Ford Mustang (fifth generation)

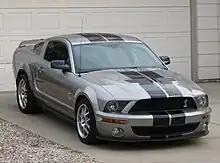
Shelby GT500

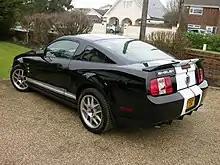
Shelby GT500 (with export modifications)

For 2007, Ford's SVT launched the Shelby GT500, a successor to the 2003/2004 Mustang SVT Cobra. The GT500 shared basic design characteristics with the Mustang V6 and GT. It retained the same basic live axle rear suspension setup of the Mustang V6 and GT, with minor durability enhancements such as thicker sheet metal supports and extra welds, as well as redesigned strut towers to accommodate a wider engine. The supercharged and intercooled Ford Modular DOHC 4 valves per cylinder V8 engine with an iron block and aluminum heads was rated at at 6,000 rpm and of torque at 4,500 rpm. The Tremec TR6060 6-speed manual transmission uses a 3.31:1 rear drive ratio. Wheels are 18×9.5 inch with P255/45ZR18 tires in the front and P285/40ZR18 tires in the rear. Brembo 14-inch disc brakes with aluminum four-piston calipers are on the front with 11.8-inch disc brakes with single-piston calipers in the rear.